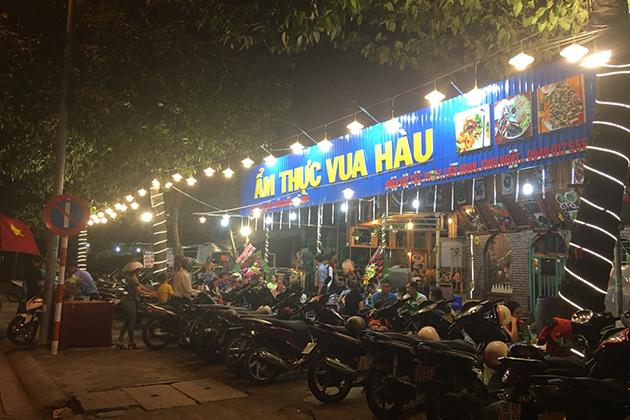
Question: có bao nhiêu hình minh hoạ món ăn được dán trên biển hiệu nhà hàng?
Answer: có ba hình minh hoạ được dán trên biển hiệu nhà hàng